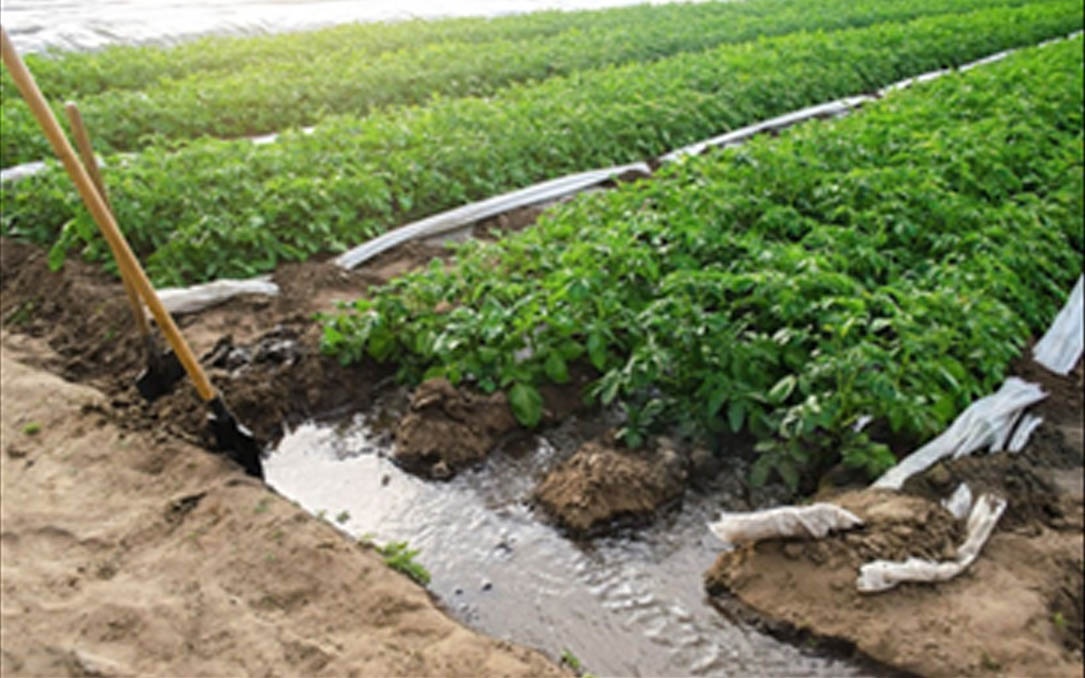
Shamba lilolimwa kwa mistari, ambapo mimea midogo imepandwa. Kuna dalili za matumizi ya umwagiliaji wa matone, na pia inaonekana kuna matandazo yametumika, kwenye baadha ya sehemu za mistari ya mimea.